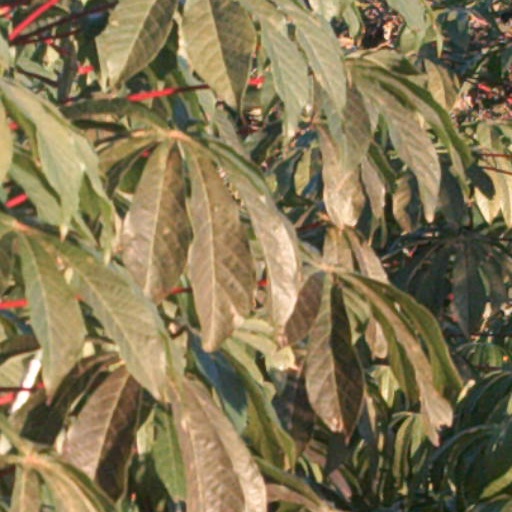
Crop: cassava